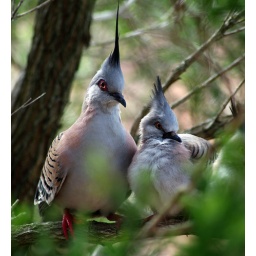
A family of Crested Pigeons temporarily made their home in a tree just outside our bedroom window